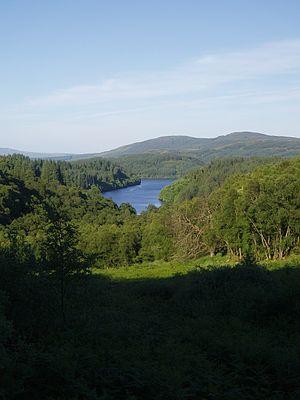
Le loch Drunkie est un petit loch près de Callander dans le council area de Stirling, en Écosse.